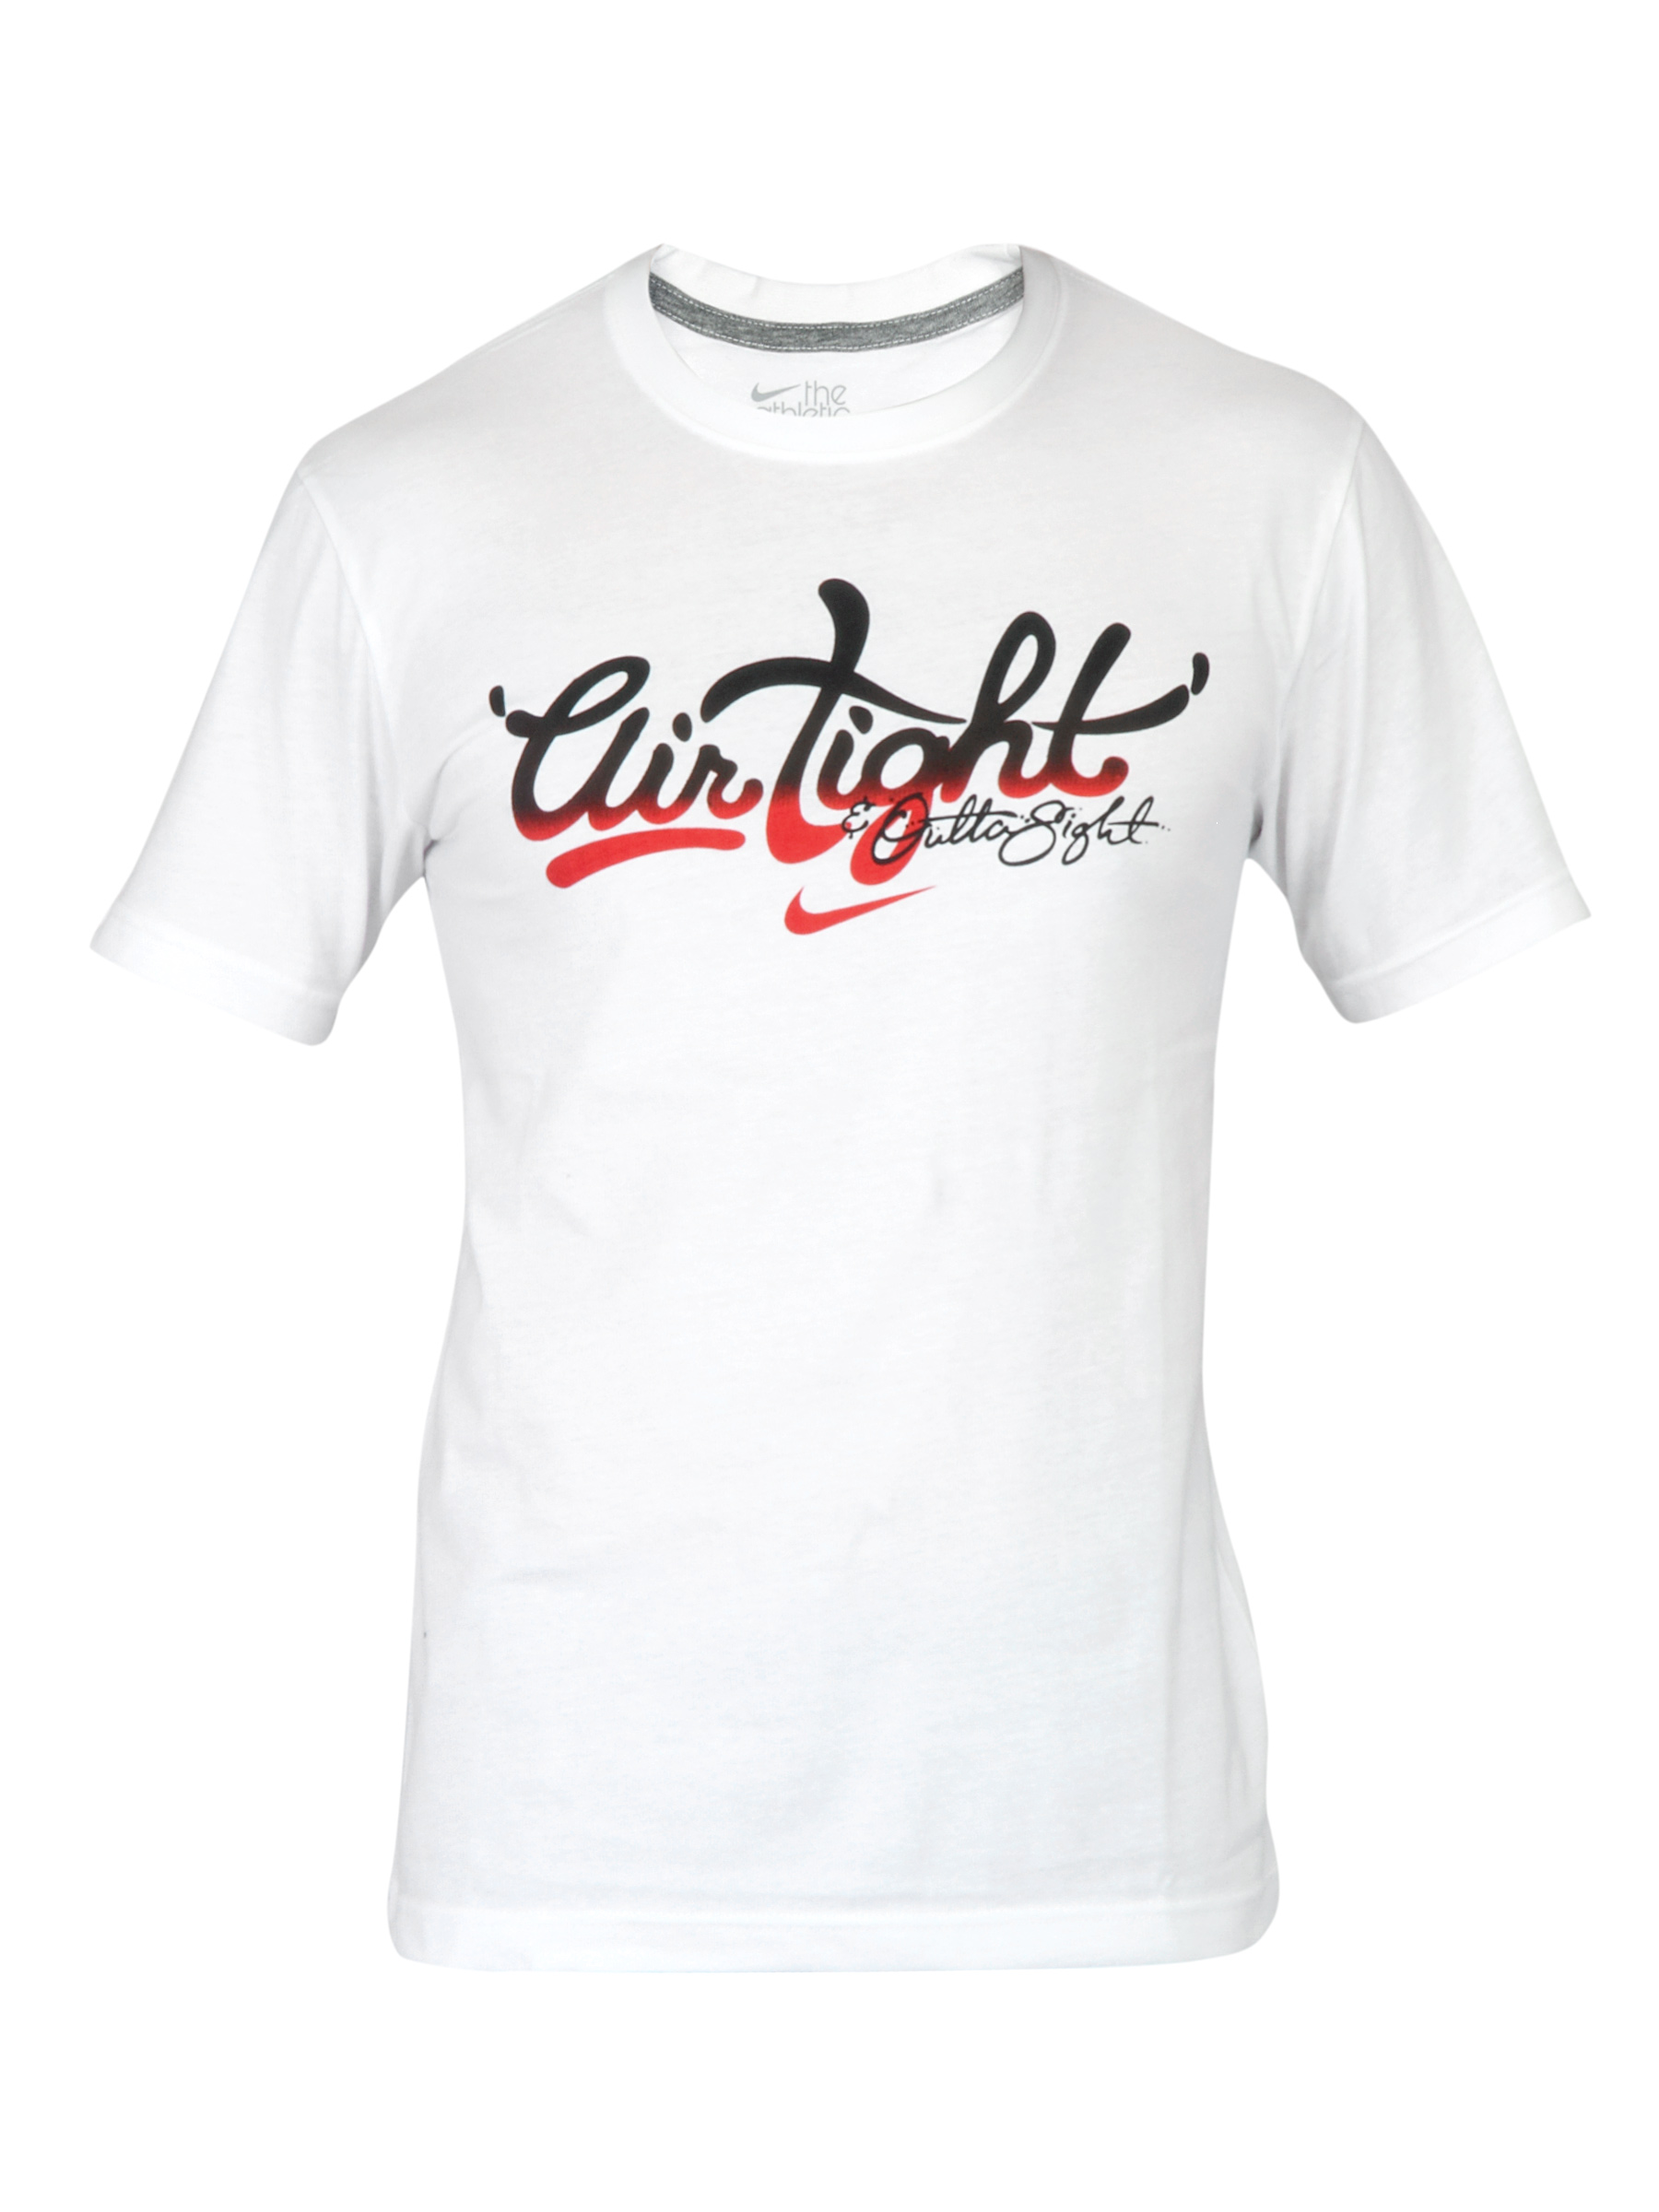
Nike Men Printed White Tshirts
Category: Apparel / Topwear / Tshirts
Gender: Men
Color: White
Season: Fall 2011
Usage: Casual